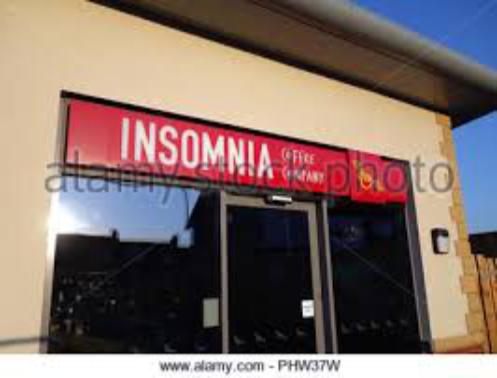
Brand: Insomnia Coffee Company
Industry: Food